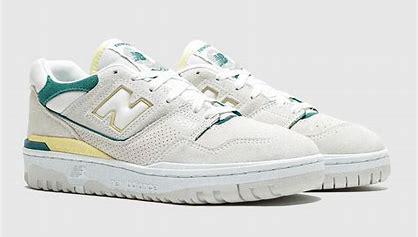
Brand: New
Model: Balance New Balance 550